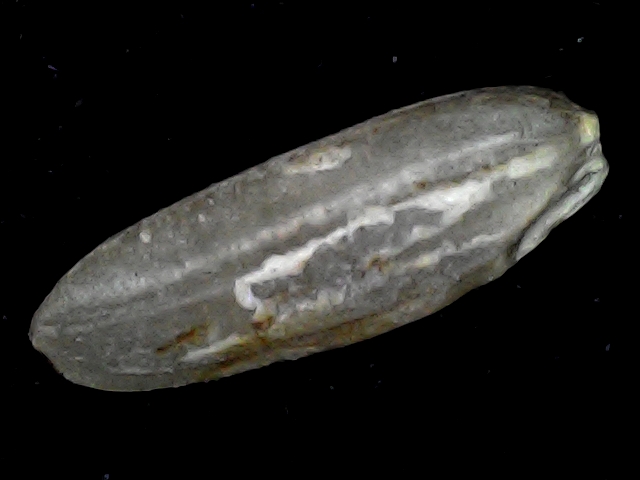
Rice variety: BD72